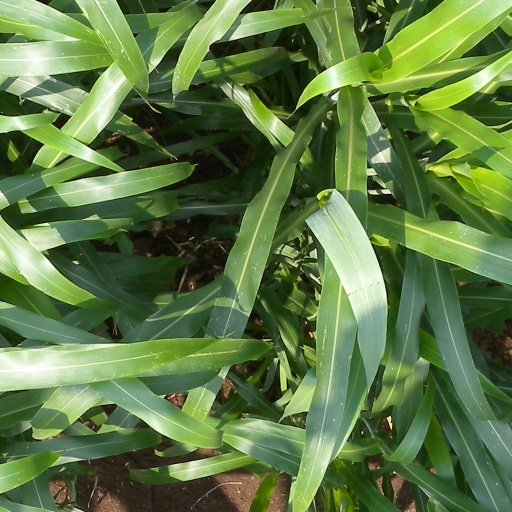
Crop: sorghum